Eric Foster (American football)

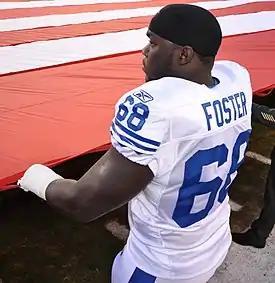
Foster with the Indianapolis Colts in 2010

Eric Jerome Foster (born March 5, 1985) is an American former professional football defensive tackle. He went undrafted in the 2008 NFL draft. Foster signed a contract with the Indianapolis Colts as an undrafted free agent. He played college football for Rutgers University.